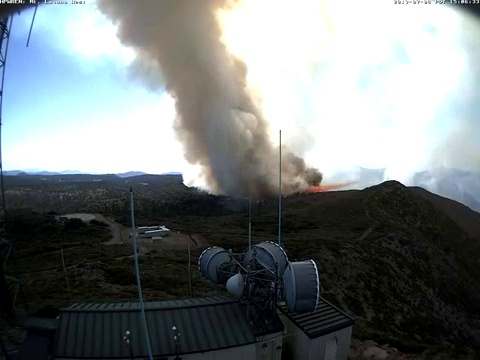
Fire: no
Smoke: yes